Friedrich Sturm

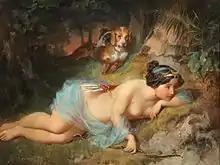
Sturm: "Diana, Goddess of the Hunt" (1863)

Sturm was born on 19 May 1823 in Vienna. He started out as a student of his father, who was a porcelain and enamel painter, and then attended the Academy of Fine Arts, Vienna. He then went on a study trip to Serbia and Hungary, where he worked as a theatre artist, portrait painter and painter of church art. He turned to fresco painting and specialized as a flower and animal artist. He decorated numerous Viennese buildings with wall and ceiling paintings, and he also painted on silk for the salon of the Empress of Austria. From 1853 to 1859 he sent his pictures to the monthly exhibitions of the Austrian Art Association. With the opening of the Museum of Art and Industry in Vienna in 1868 he became a professor at the associated School of Applied Arts, now the University of Applied Arts, and headed its department of plant, animal and ornament art until 1892. Women were also allowed to take part in his flower painting classes. From 1881 to 1889 he was director of the facility. He was retired due to illness in 1892. He died on 1 November 1898 in Weissenbach an der Triesting.